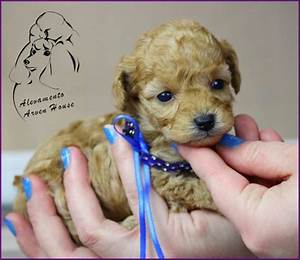
Label: dog